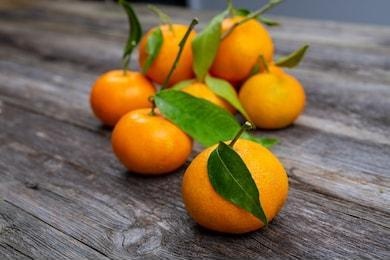
Label: mandarine